Elisabeth Shue

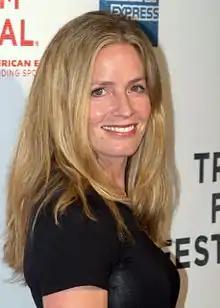
Shue at the 2009 Tribeca Film Festival

Elisabeth Shue (born October 6, 1963) is an American actress. She has starred in films such as "The Karate Kid" (1984), "Adventures in Babysitting" (1987), "Cocktail" (1988), "Back to the Future Part II" (1989), "Back to the Future Part III" (1990), "Soapdish" (1991), "Leaving Las Vegas" (1995), "The Saint" (1997), "Hollow Man" (2000), "Piranha 3D" (2010), "Battle of the Sexes" (2017), "Death Wish" (2018), and "Greyhound" (2020). For her performance in "Leaving Las Vegas", she was nominated for the Academy Award, BAFTA, Golden Globe, and SAG Award for Best Actress.